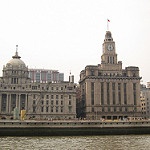
Scene: Outdoor